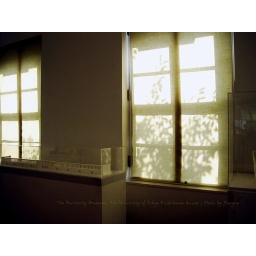
The tree over the window shade